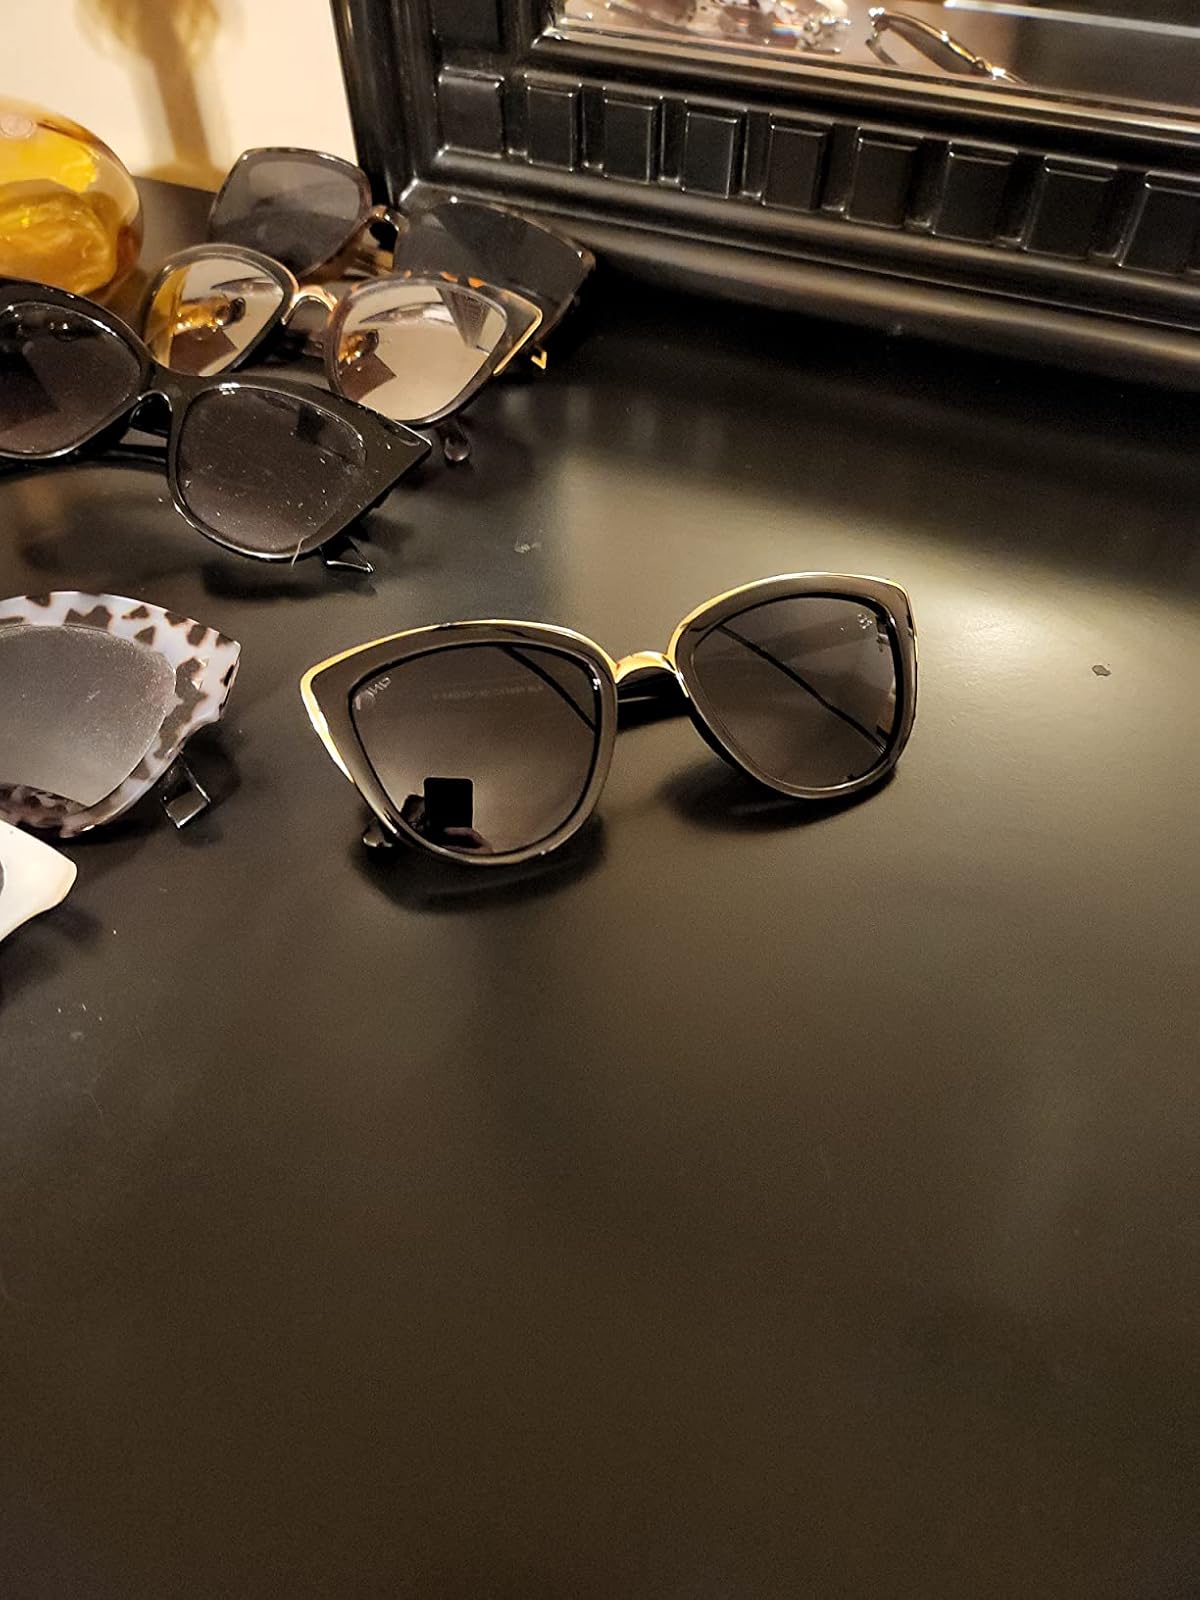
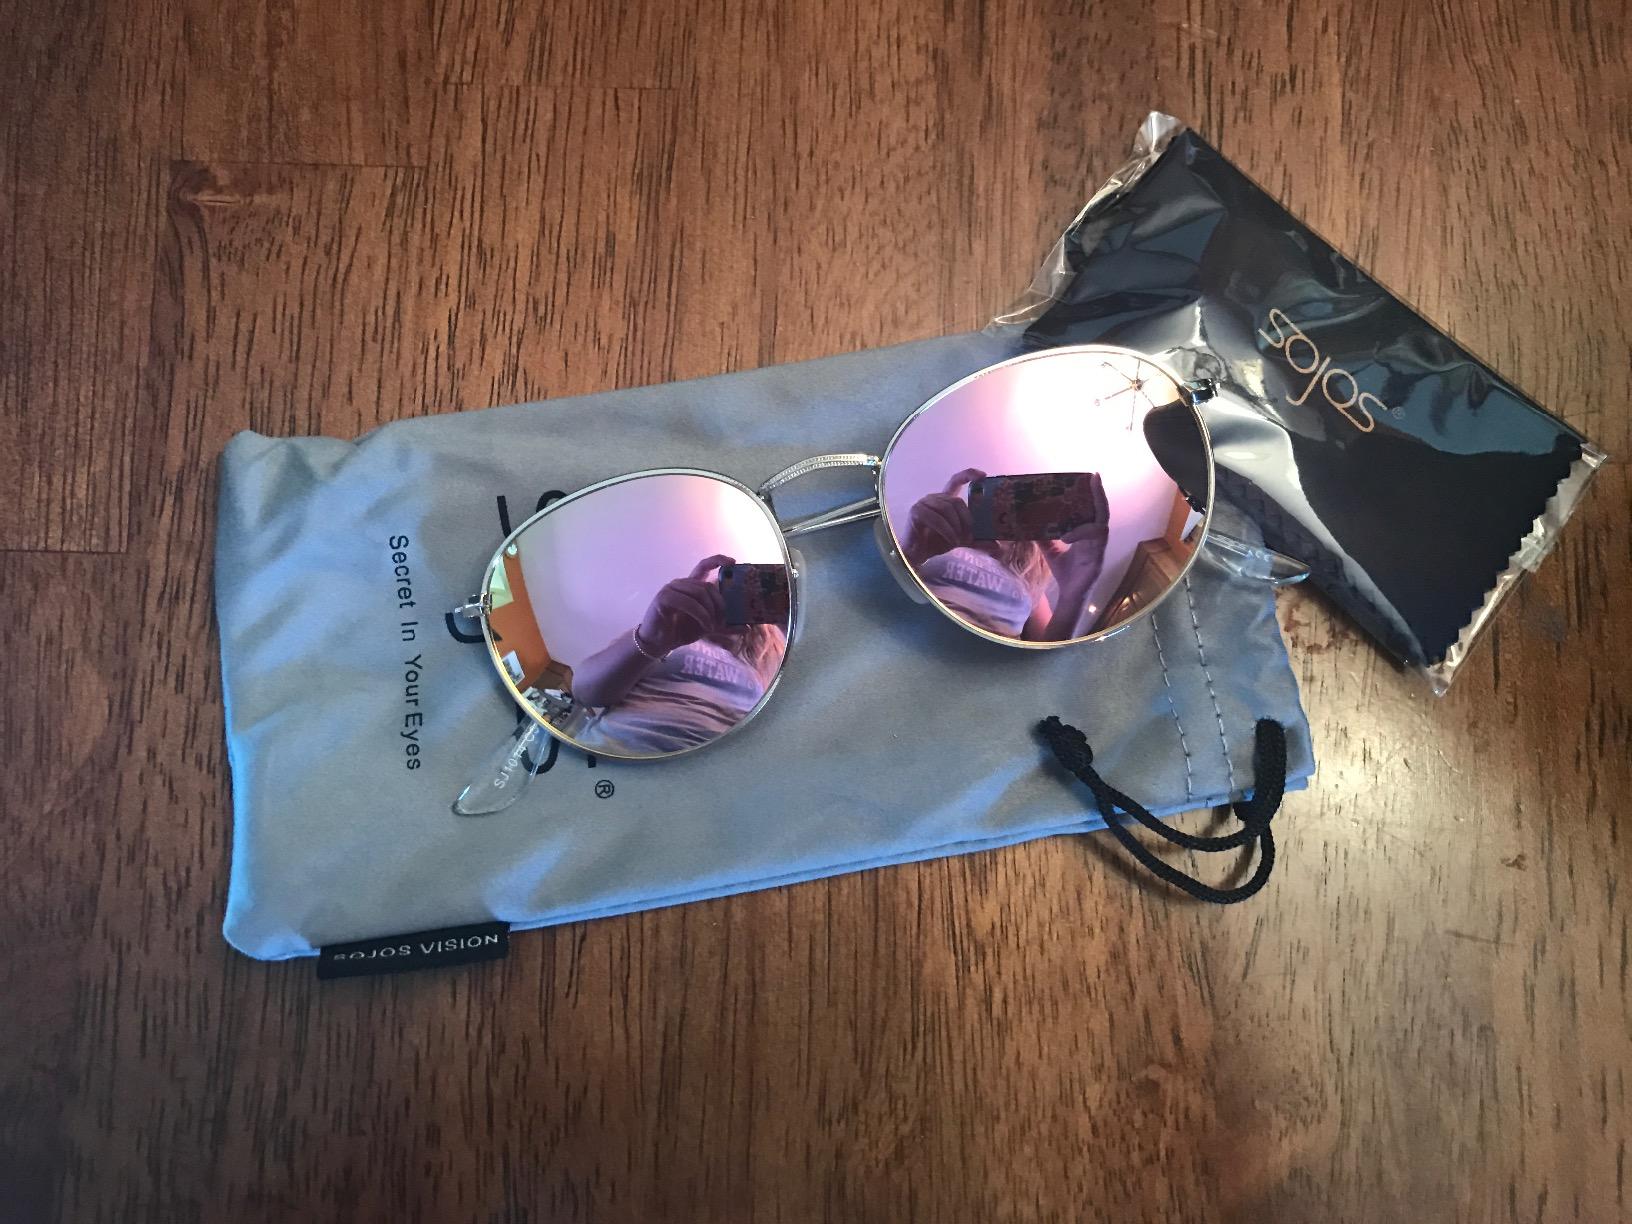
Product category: accessories_sunglasses
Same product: no